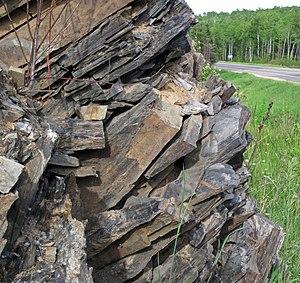
En pétrographie, le débit est la façon dont une roche se fragmente naturellement. Il peut être :